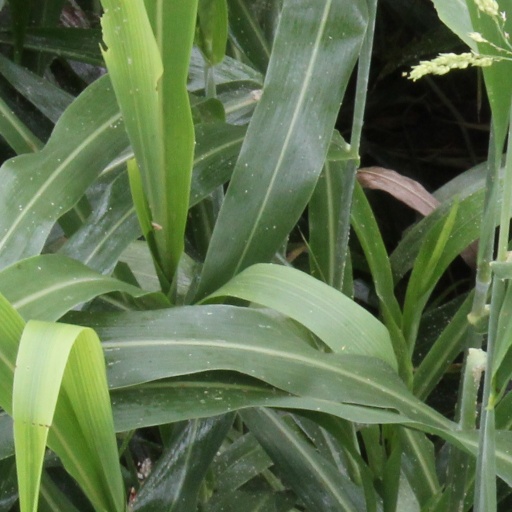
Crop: sorghum